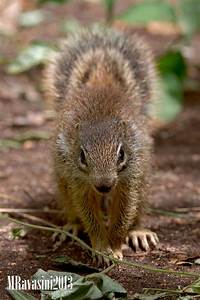
Label: scoiattolo